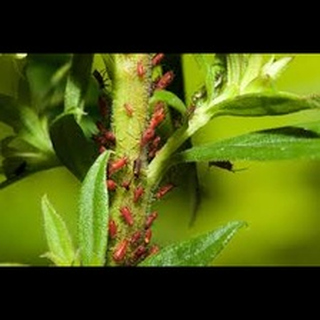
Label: wheat_aphid